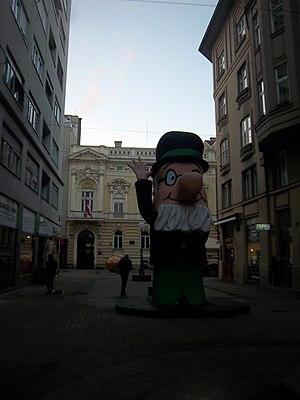
Professeur Balthazar est une série télévisée d'animation croate en 59 épisodes cinq à dix, minutes produite par les studios Zagreb Film et diffusée en ex-Yougoslavie de 1967 à 1978.